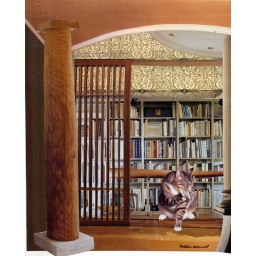
cat washing in library